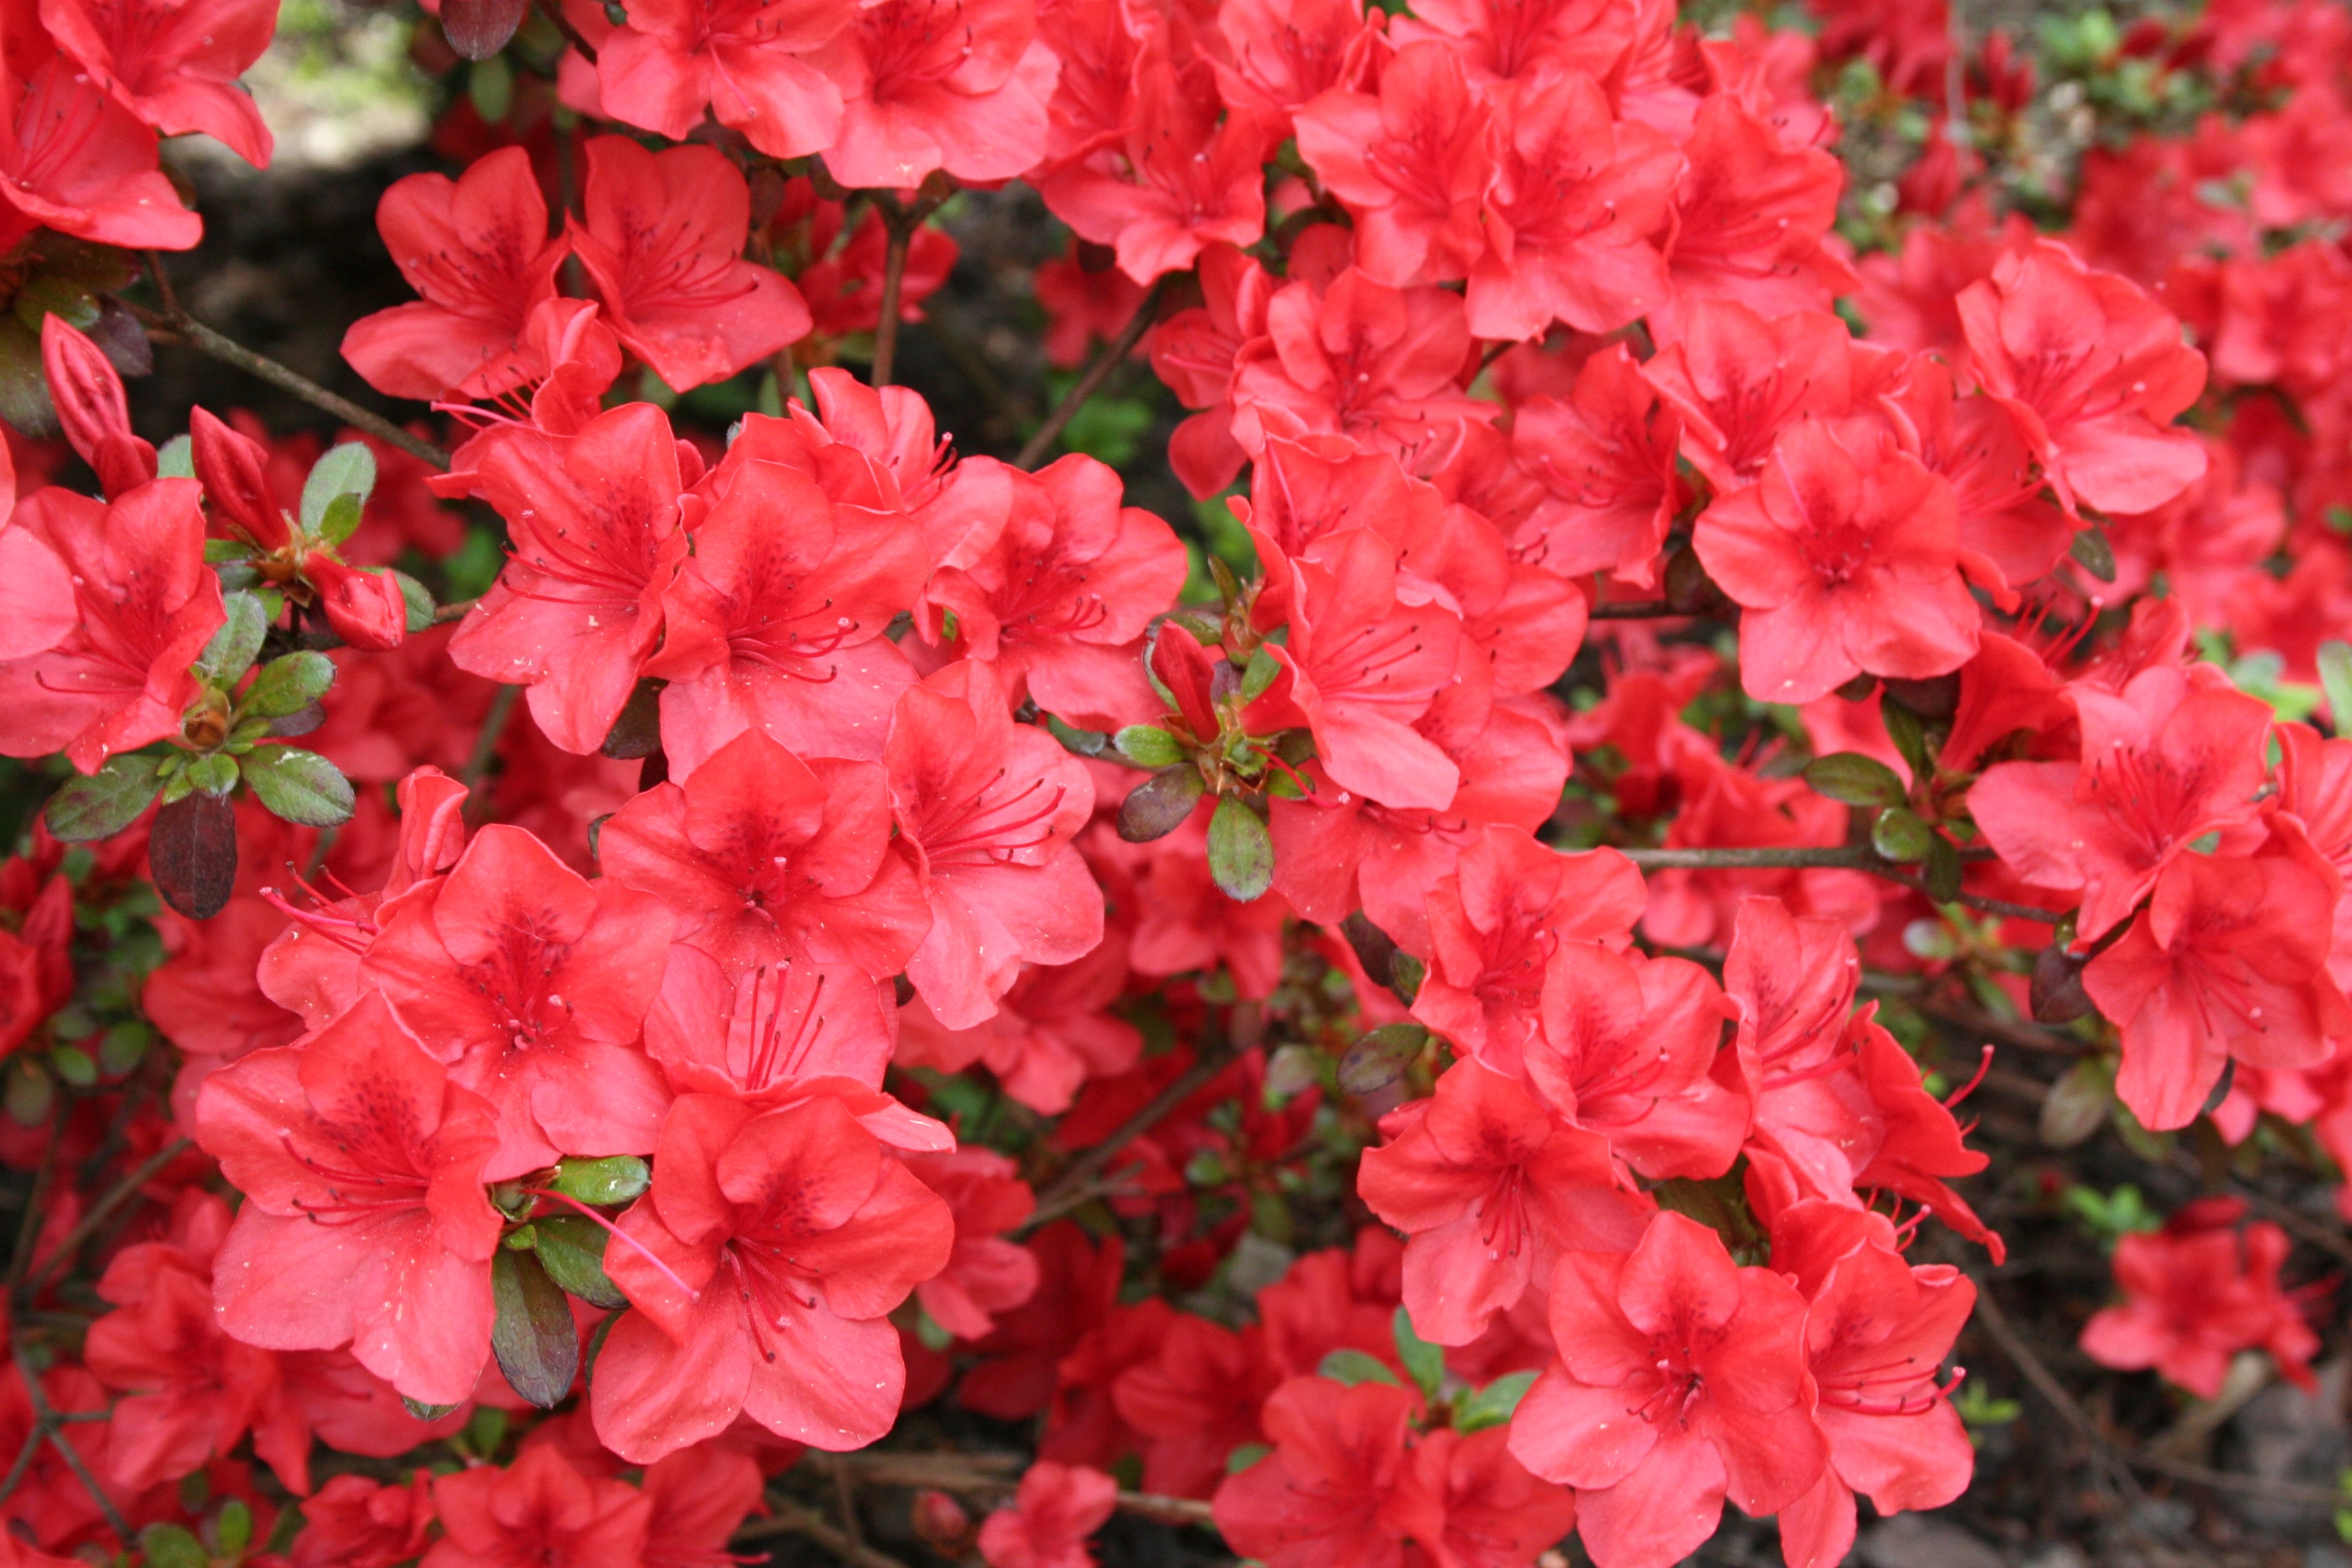
nature, plant, texture, flower, summer, spring, red, garden, closeup, pink, plants, flowers, red flower, shrub, rhododendron, azalea, the background, flowering plant, annual plant, woody plant, land plant